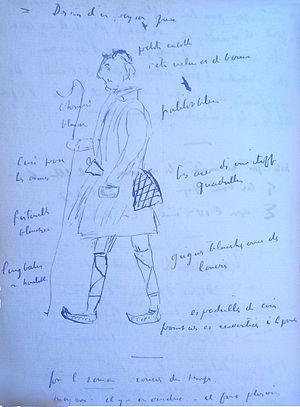
Autoportrait de Paul Bourget
Le Disciple est un roman de Paul Bourget paru en 1889, écrit entre septembre 1888 et mai 1889. Roman d'analyse et d'éducation pour les générations nouvelles de l'époque, le chef-d'œuvre de Paul Bourget est aussi un roman à thèse puisque l'écrivain y dénonce la responsabilité du maître à penser et accuse la science moderne de s'être substituée à la religion sans fournir de morale.
Paul Bourget, né le 2 septembre 1852 à Amiens et mort le 25 décembre 1935 à Paris, est un écrivain et essayiste français, membre de l'Académie française.